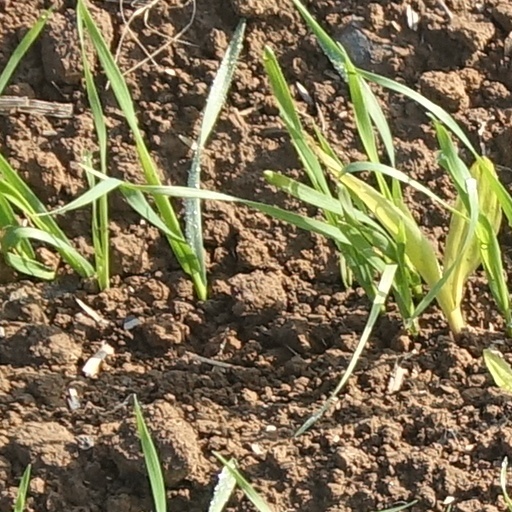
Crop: wheat